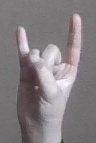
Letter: la